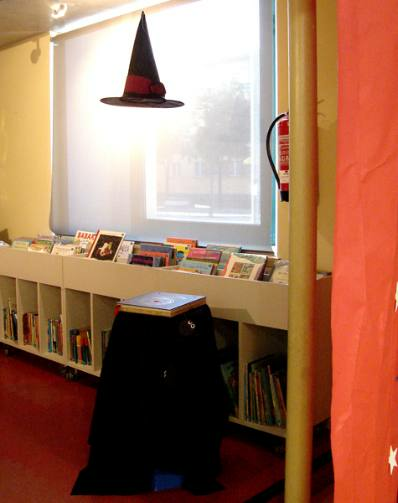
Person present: No